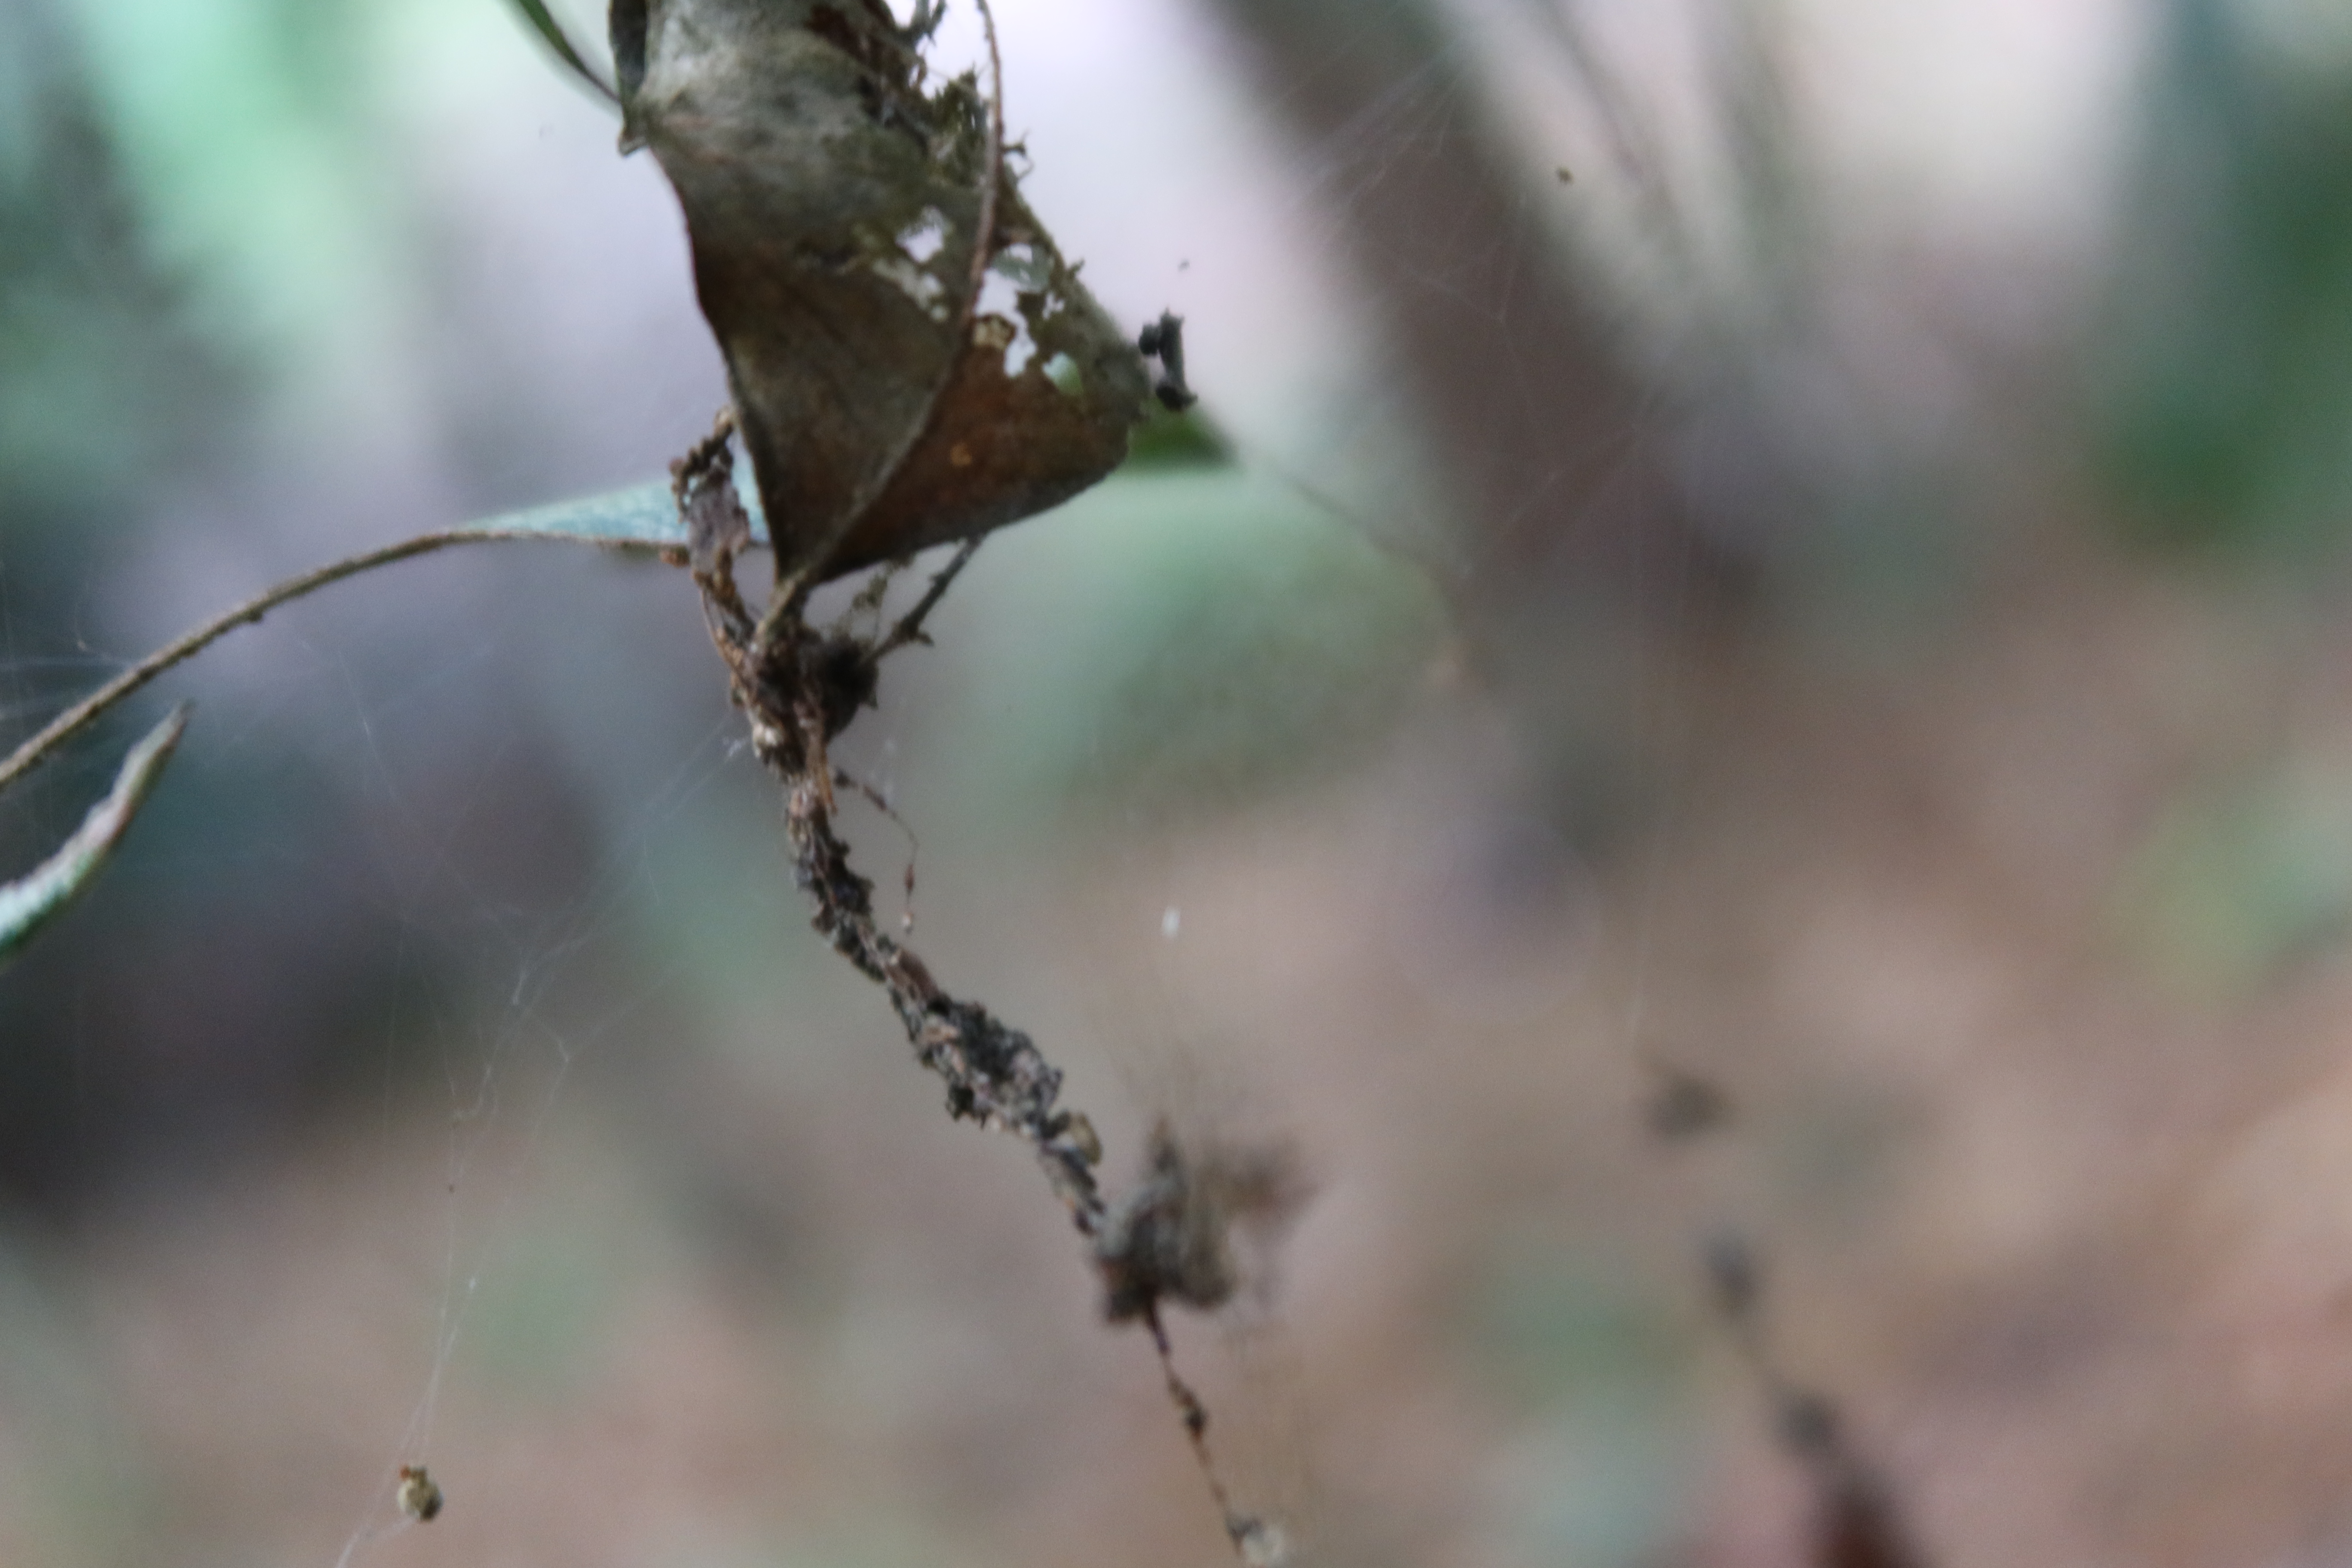
Label: Spiders